List of Carolina Panthers team records

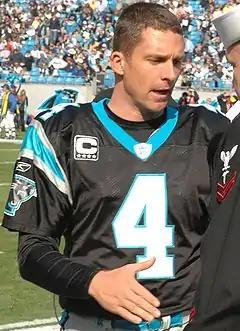
Kicker John Kasay, the team's highest-scoring career player. Kasay played for the Panthers from 1995-2010.

The Carolina Panthers are an American professional football club based in Charlotte, North Carolina and representing the Carolinas. The team, which plays in the South division of the National Football Conference (NFC) of the National Football League (NFL), began play in 1995 as an expansion team. From 1995-2001, the team was a member of the West division of the NFC.